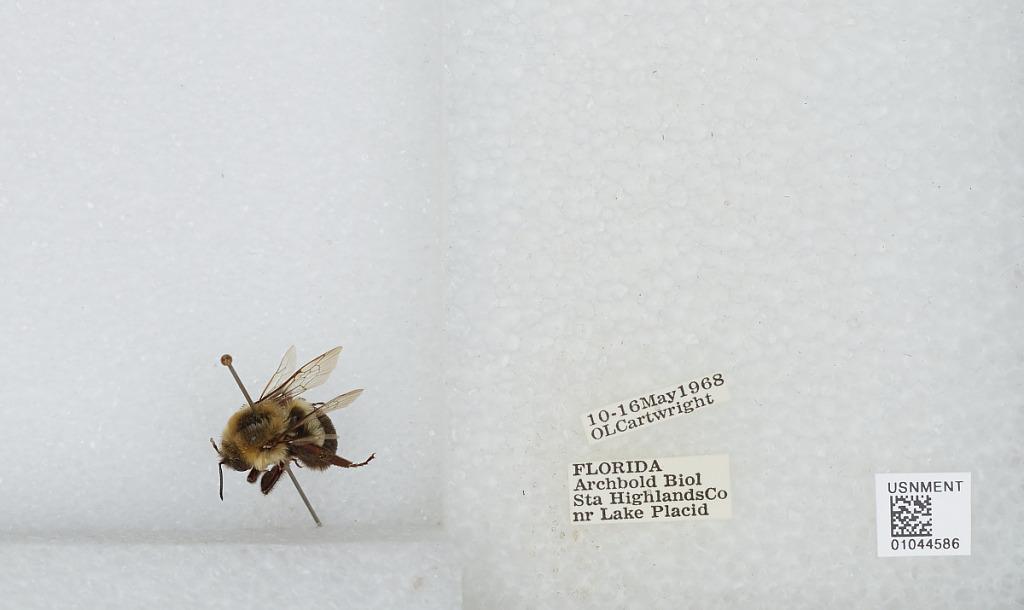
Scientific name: Bombus sp.
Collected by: O. Cartwright
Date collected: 1968-5-10
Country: United States
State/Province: Florida
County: Highlands
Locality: Archbold Biological Station near Lake Placid
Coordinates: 27.1833, -81.3522